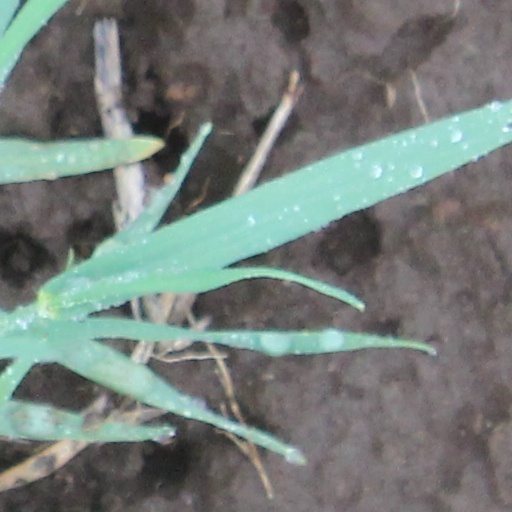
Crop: wheat